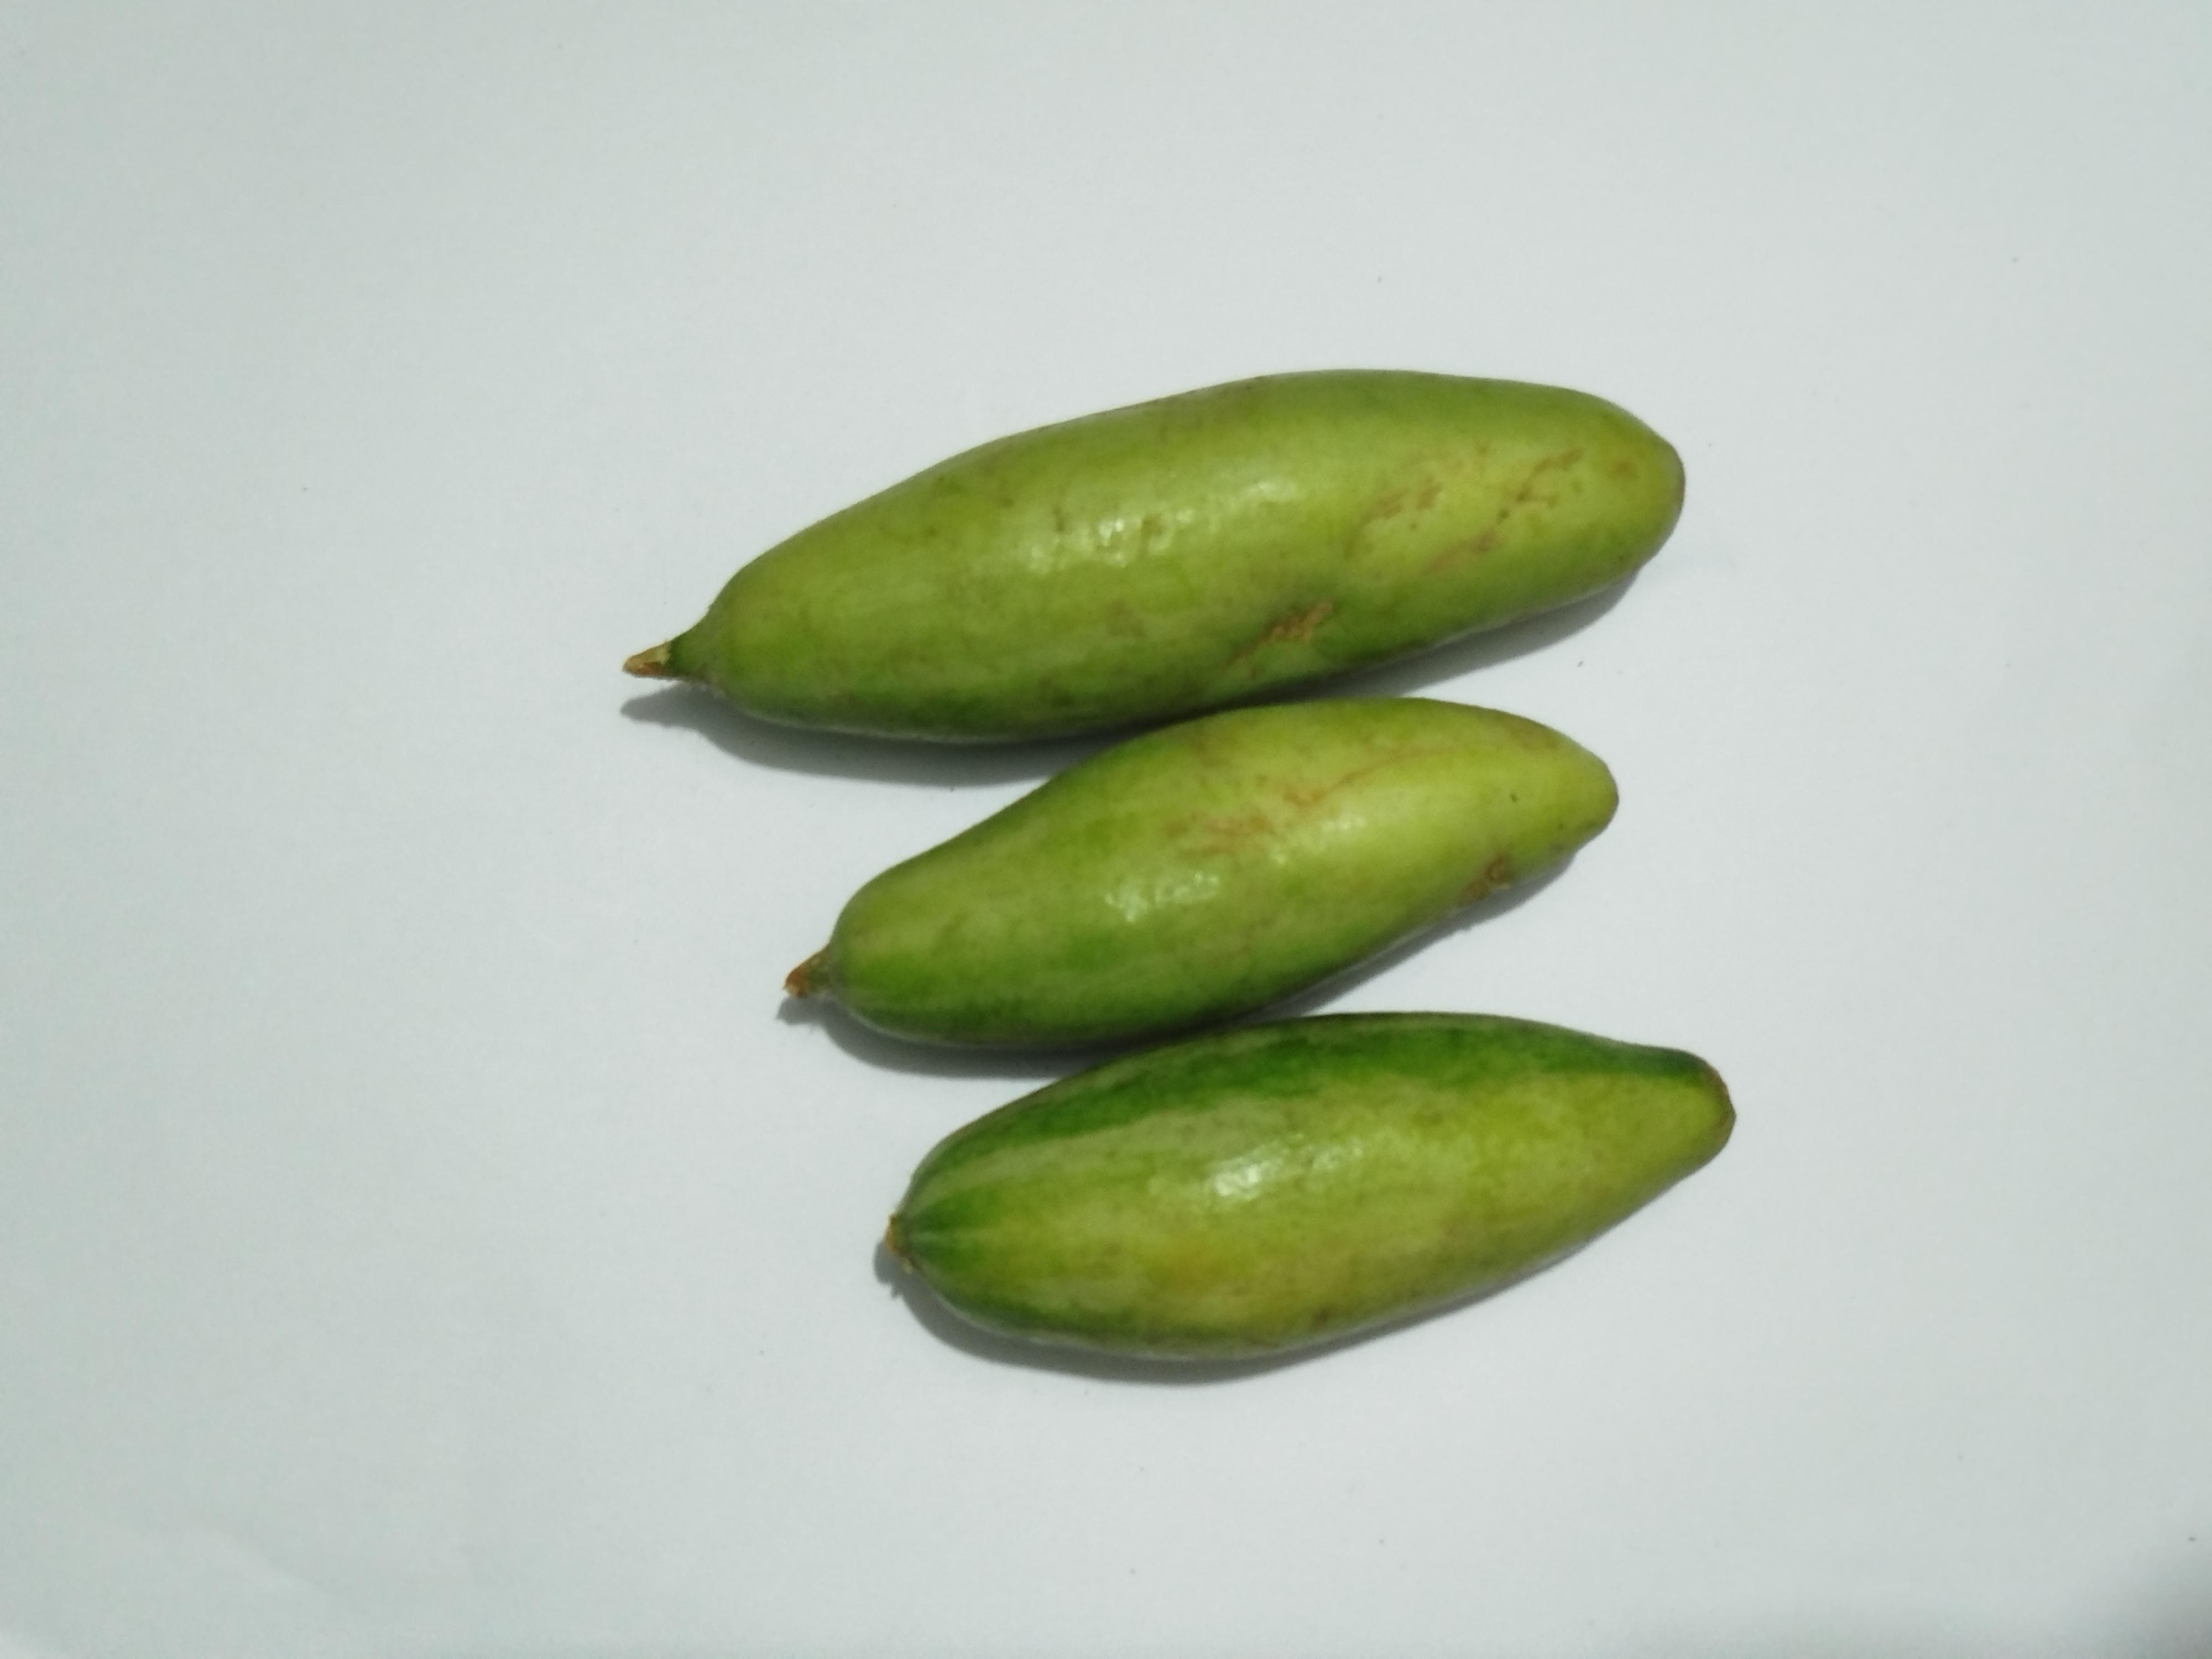
Label: Pointed gourd